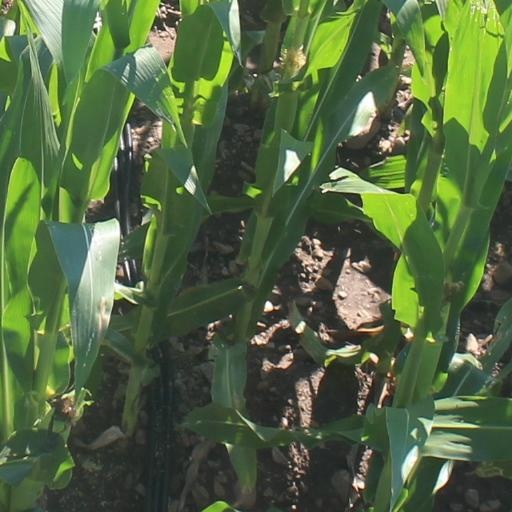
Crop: maize; corn